3x3 basketball at the 2018 Mediterranean Games

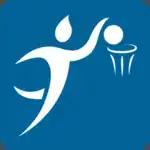

The 3x3 basketball tournament at the 2018 Mediterranean Games in Tarragona took place between 27 and 29 June. The men's tournament was held at the Camp de Mart Auditorium. A women's tournament was also organized, after it was cancelled in 2013 because too few teams applied.